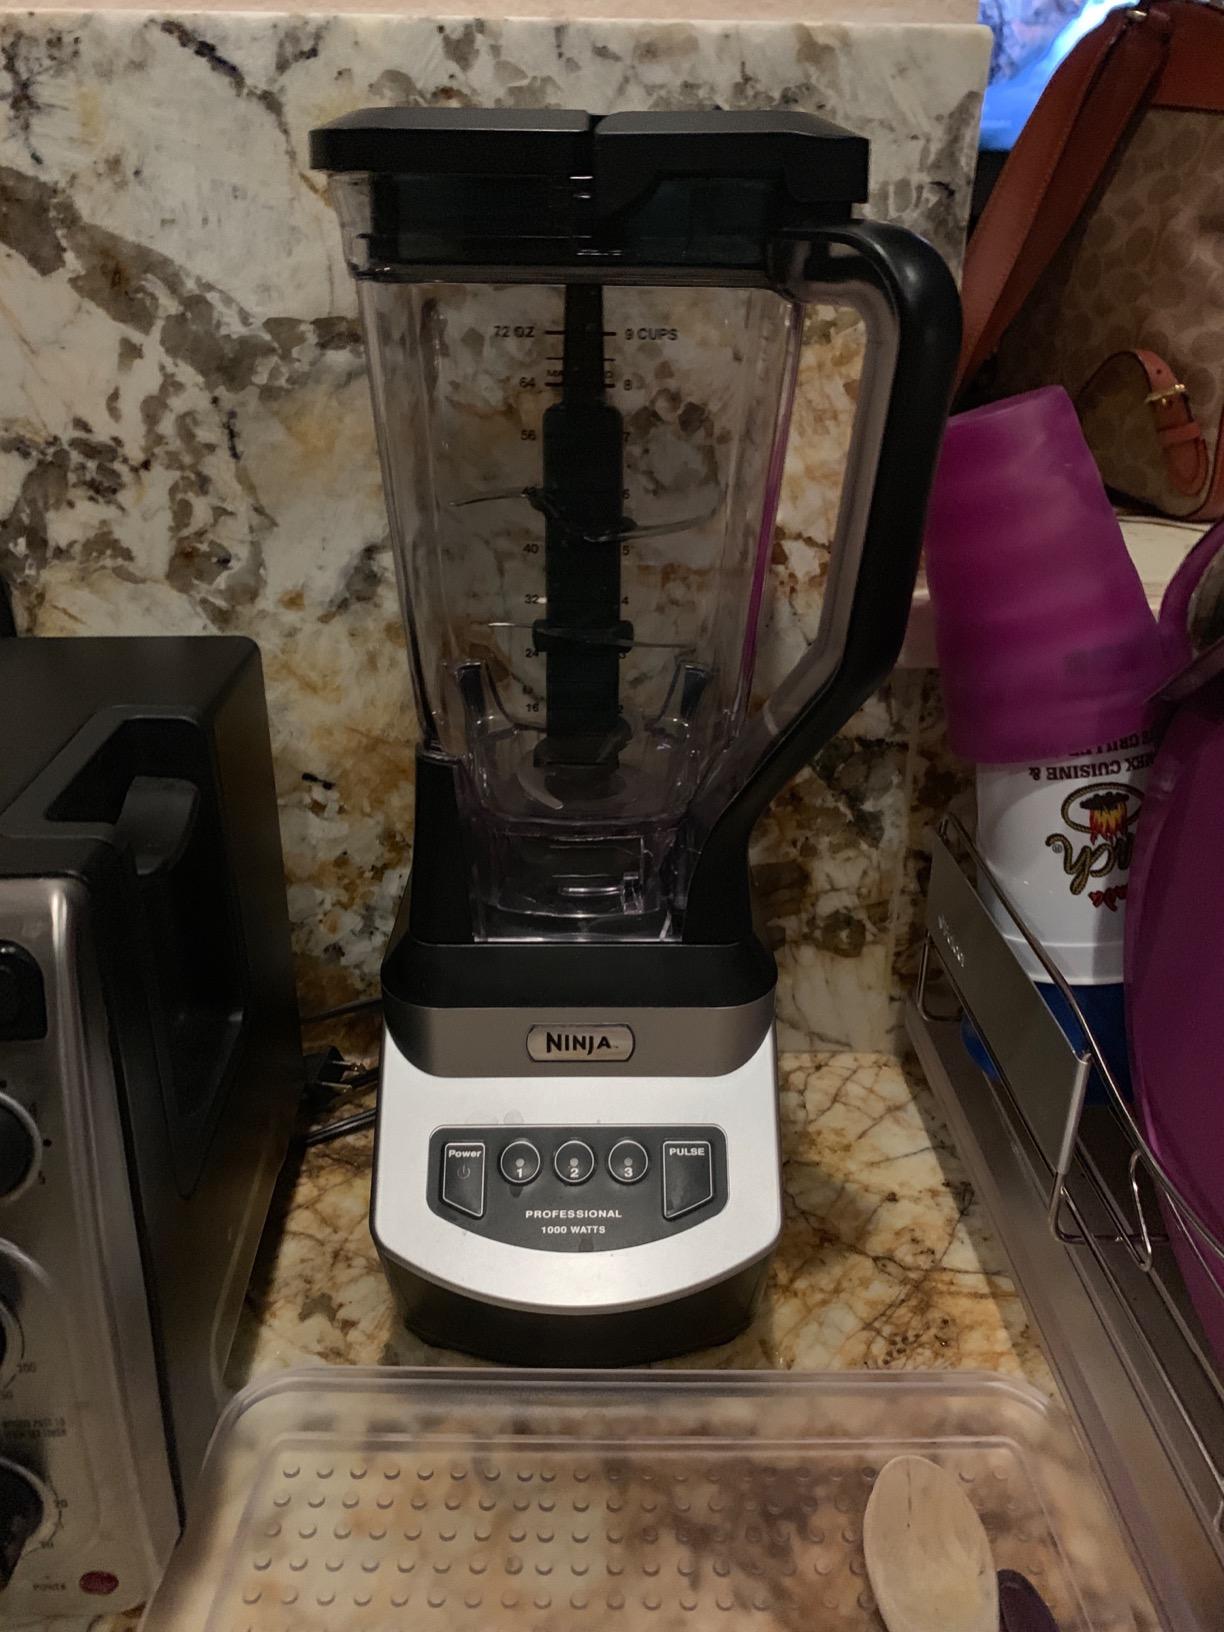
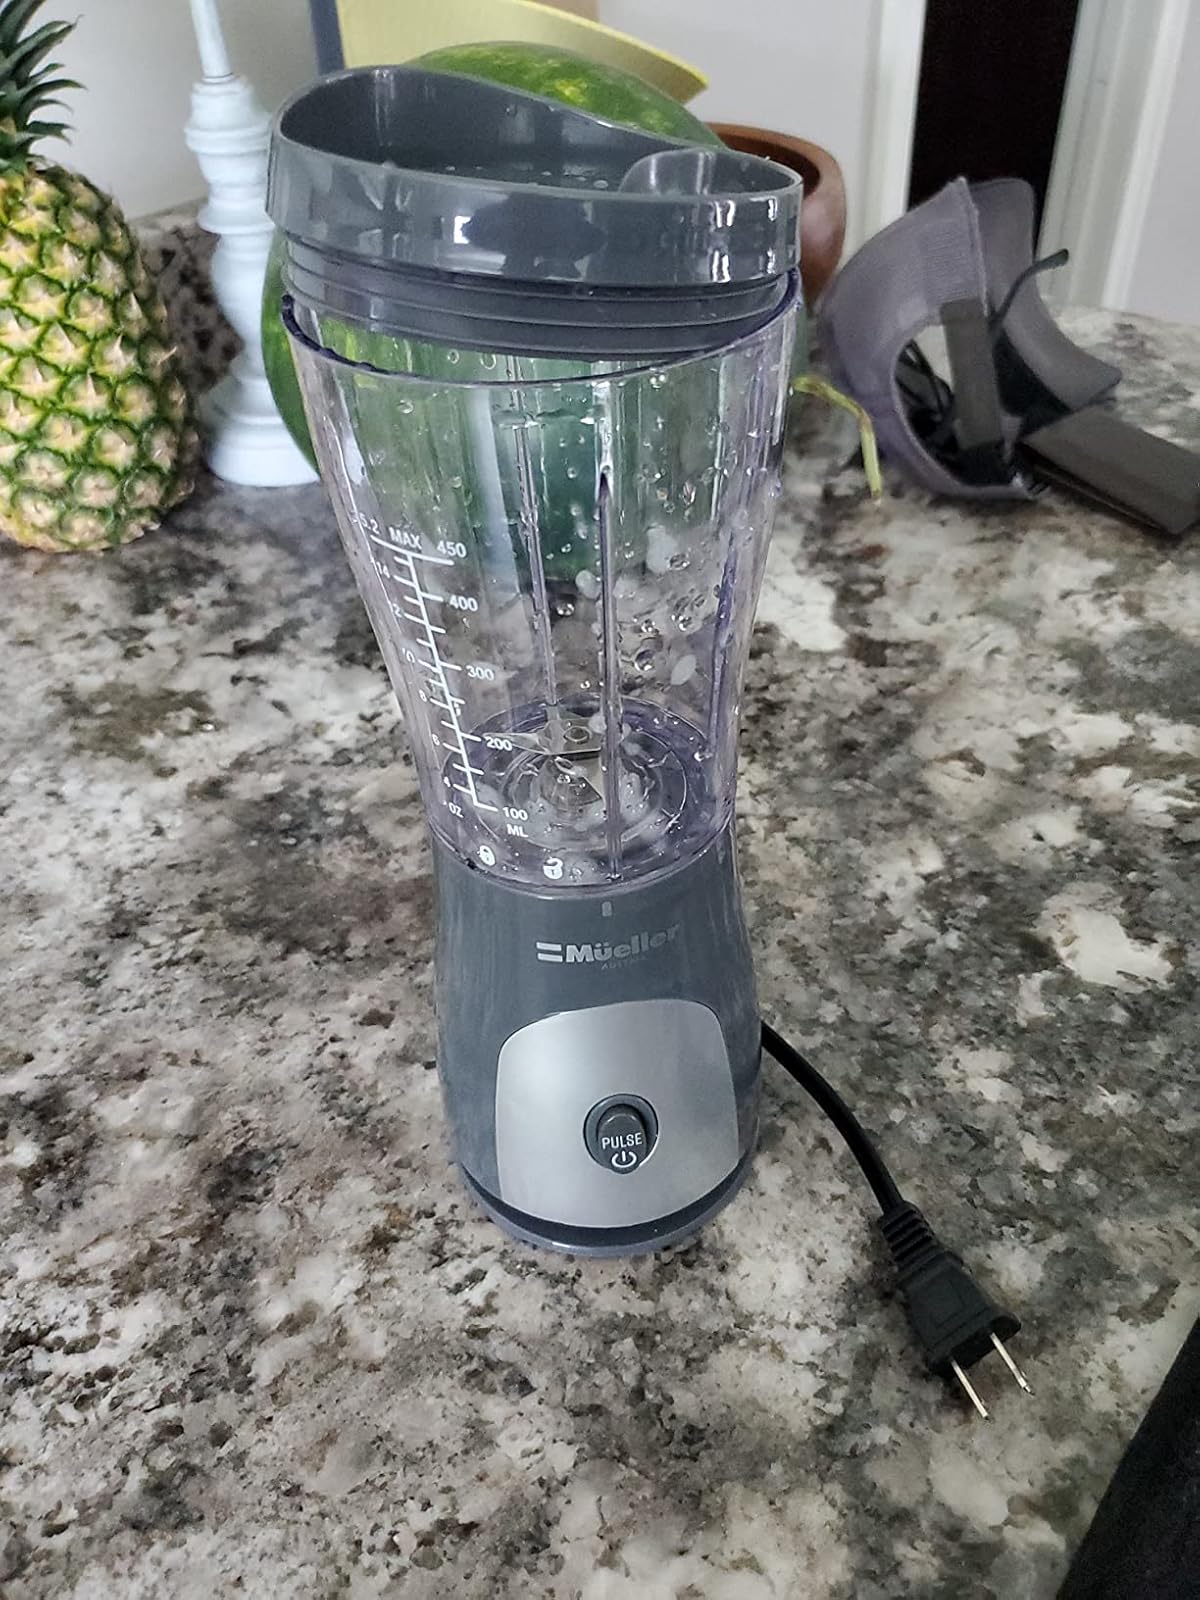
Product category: items_blender
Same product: no